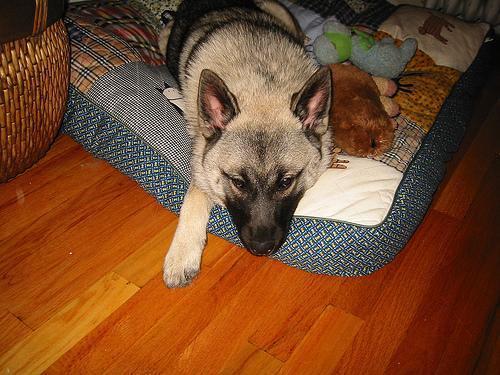
Norwegian_elkhound